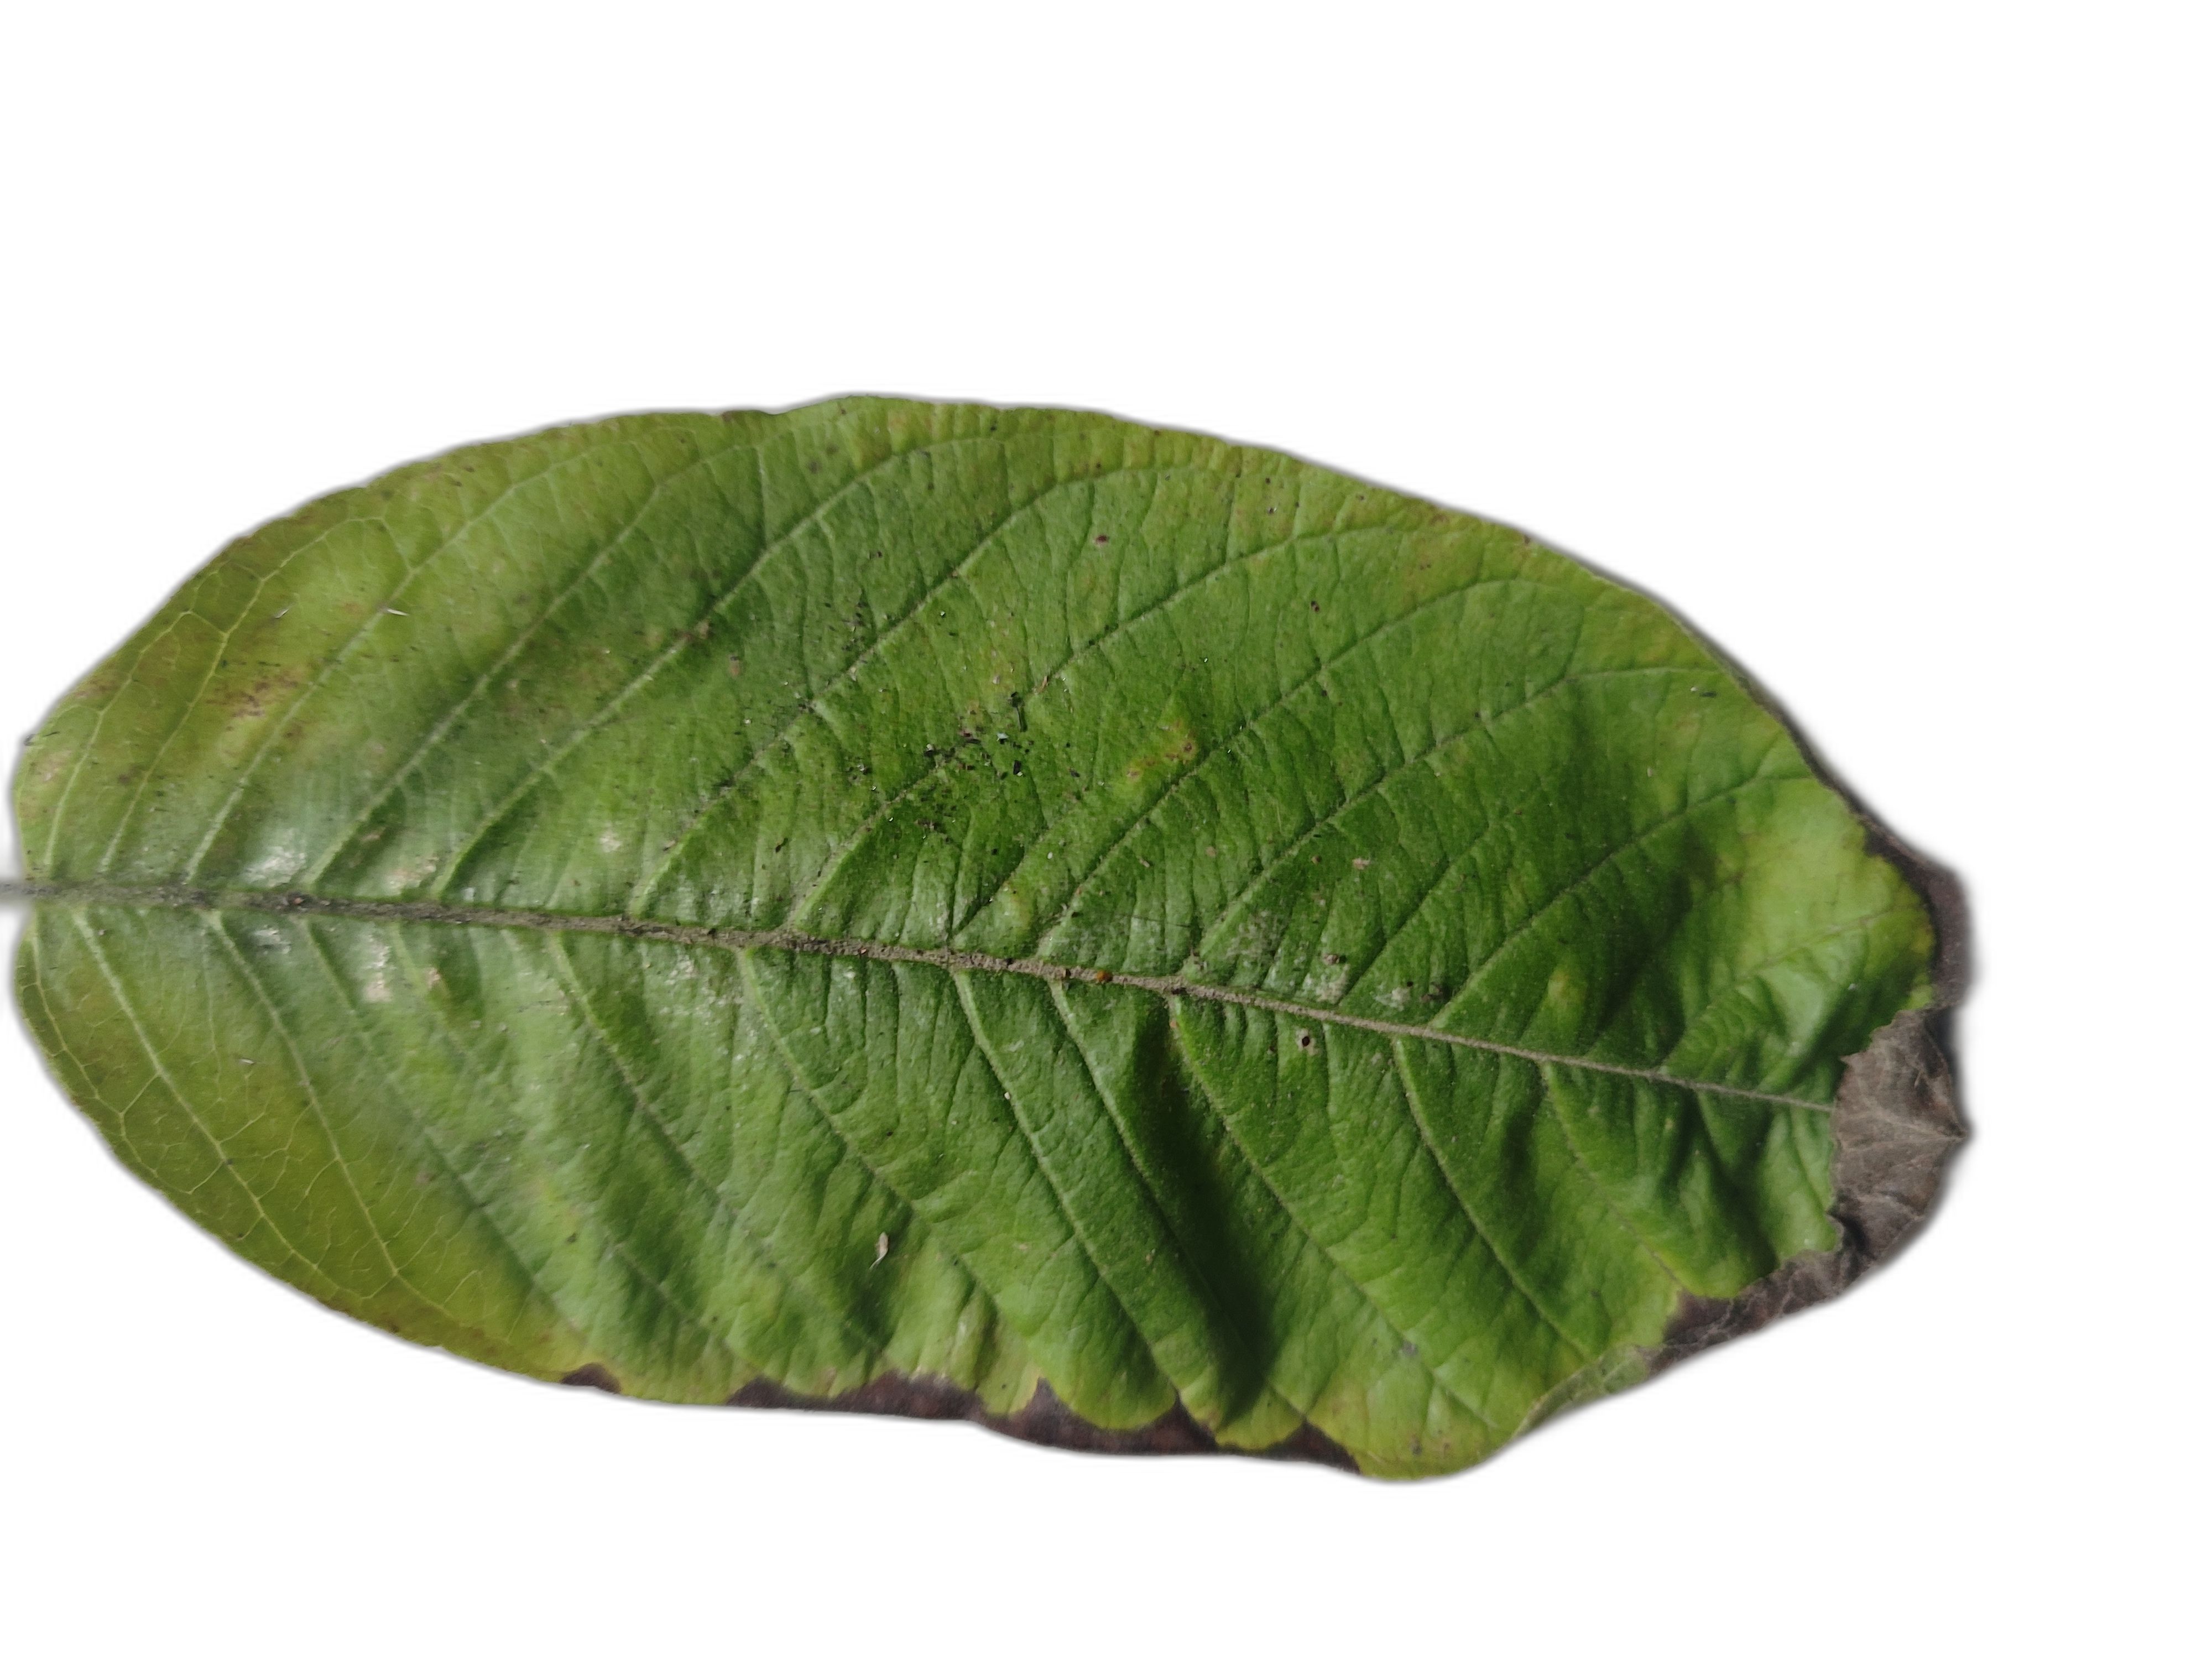
Plant part: leaf
Disease: Canker